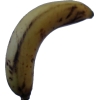
Label: banana